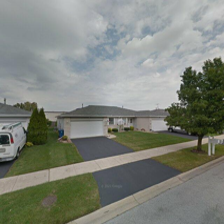
Label: streetView